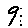
Label: 9